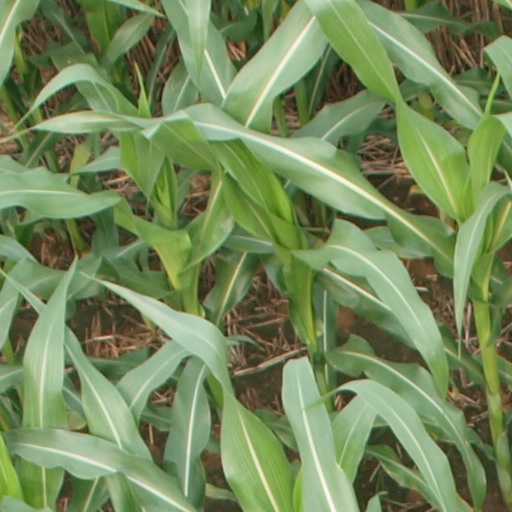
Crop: maize; corn